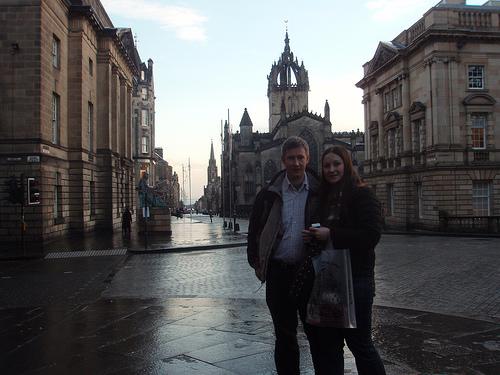
Weather: rain or strom